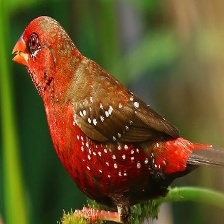
Species: AVADAVAT
Scientific name: AMANDAVA AMANDAVA